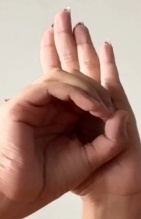
ASL sign: 0